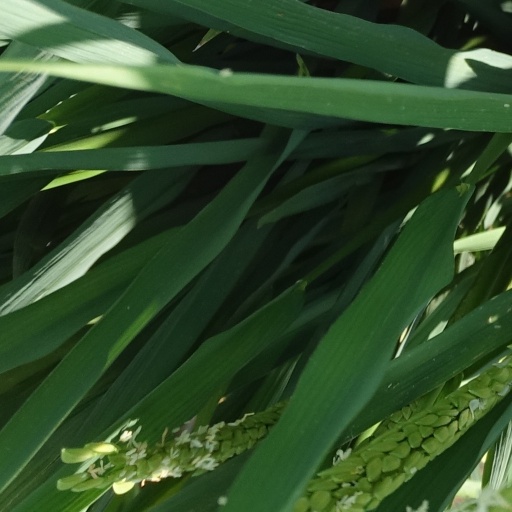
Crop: rice